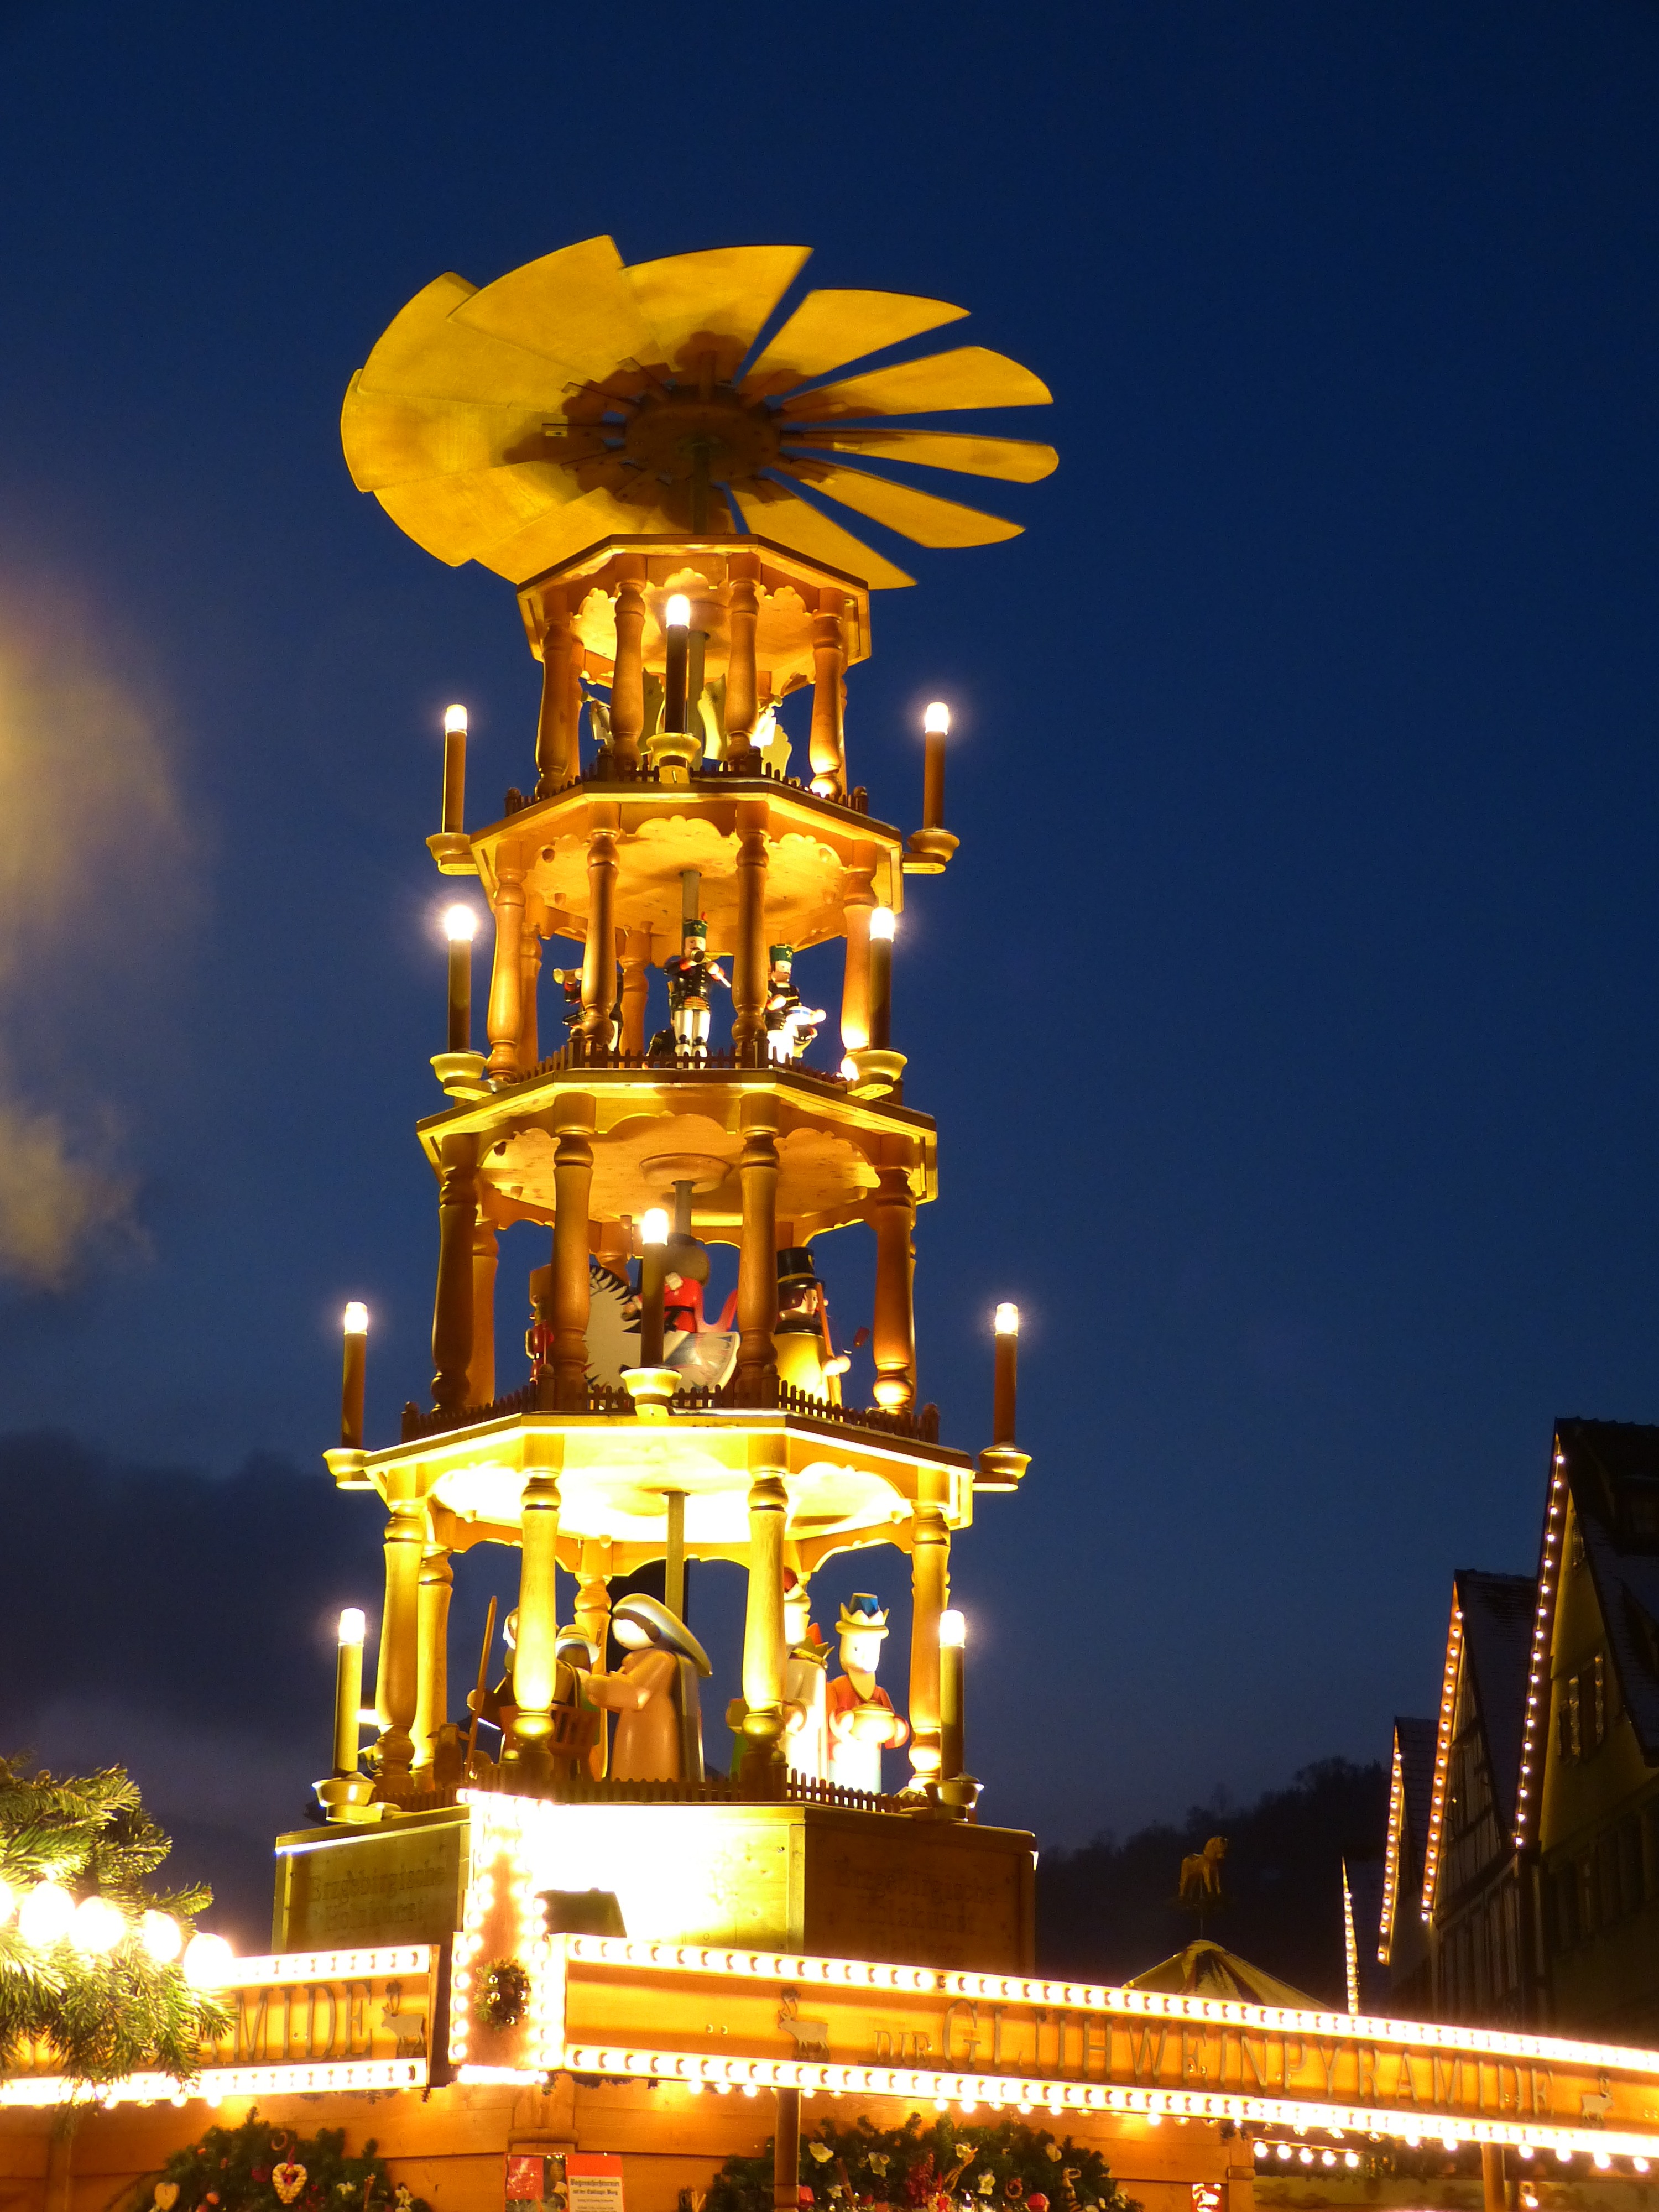
light, night, cityscape, evening, tower, landmark, clock tower, large, christmas market, esslingen, christmas pyramid